Ffestiniog Railway

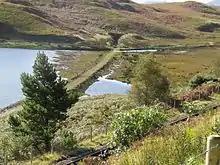
The old route of the Ffestiniog Railway towards the northern portal of the first Moelwyn Tunnel. It was permanently blocked with a concrete/stone plug during the completion of Llyn Ystradau in the late 1950s/early 1960s. The replacement FR line is in the foreground.

Light railway operation was being introduced on the FR and WHR to cut operating overheads. In 1923, to gain additional expertise in this, Colonel H. F. Stephens was appointed as part-time engineer to both companies. Stephens became chairman and managing director of both companies in 1924. When the WHR was taken into receivership in 1927, Colonel Stephens was appointed as receiver for the WHR and financial administration of both companies moved to Tonbridge in Kent. The fortunes of the WHR, despite great efforts, failed to improve and it became bankrupt in 1933. To protect their investments, the joint owners of both companies arranged for the WHR to be leased by the FR. However the WHR losses continued with the loss of the Moel Tryfan slate traffic in 1935, and it closed to passengers at the end of the 1936 season and to goods in 1937.